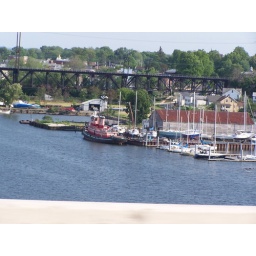
from the middle of the bridge at 45 m.p.h w/the camera out the car window above the rail line,lucky catch.